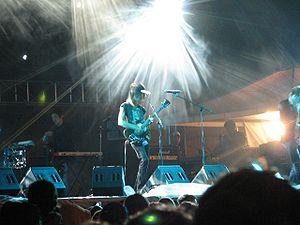
VHS or Beta est un groupe de dance-rock américain, originaire de Louisville, dans le Kentucky.